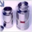
Label: can